Odori Park

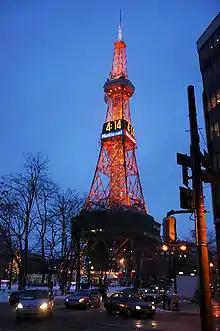
Sapporo TV Tower

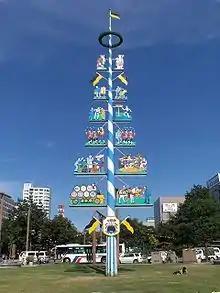
Maibaum in Nishi 11 chome

It snows in winter in Sapporo, and the White Illumination, an event during which the trees lining the Park are decorated with illuminations, takes place during that season. Every February, the Sapporo Snow Festival, a festival with snow statues and several events, is held throughout Odori Park. In recent years, this huge festival has had over two million visitors per year from all over Japan and the world.